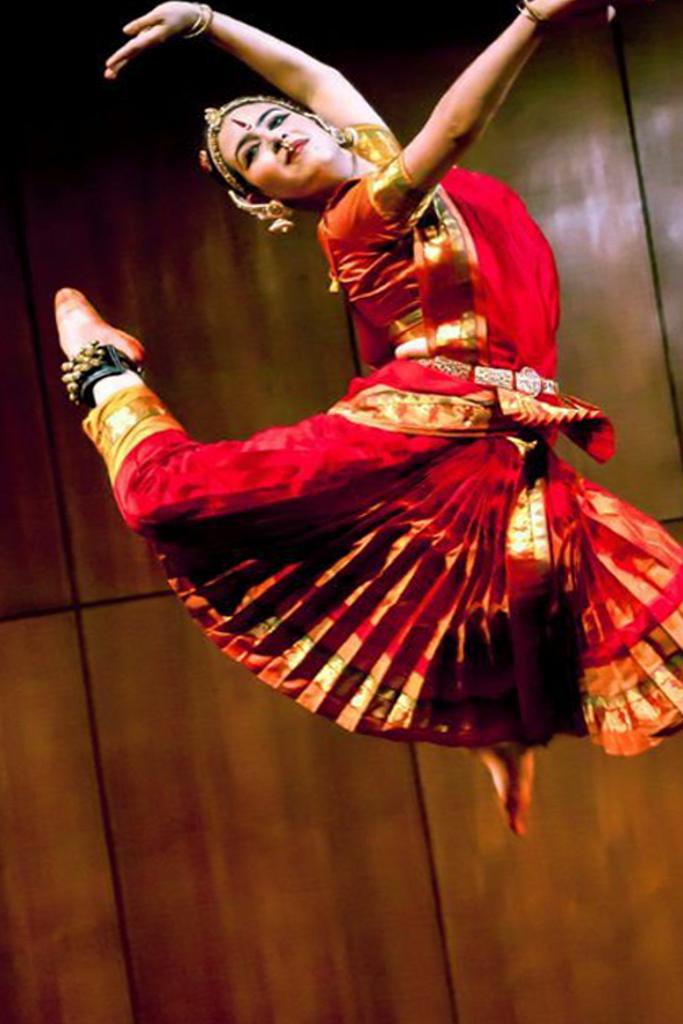
Dance form: bharatanatyam